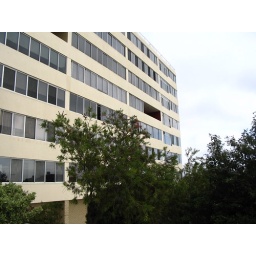
A ground floor unit in the complex close to transport and shops